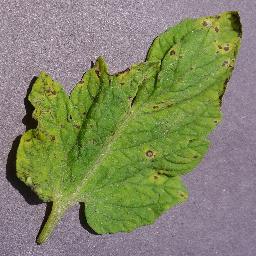
Label: Tomato___Septoria_leaf_spot